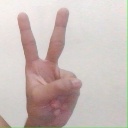
अक्षर: क